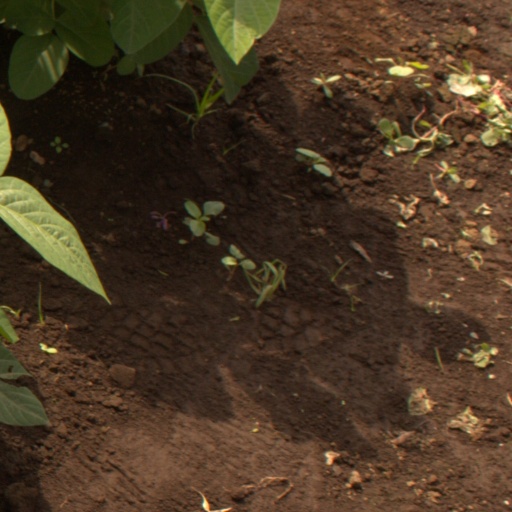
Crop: soybean